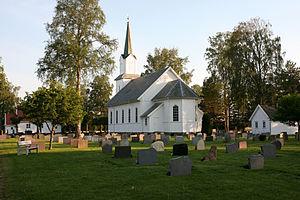
Blaker est une localité du comté d'Akershus, en Norvège.